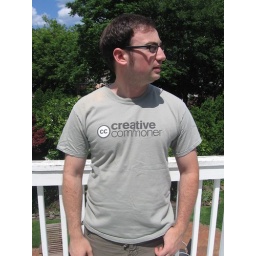
&amp;quot;I am standing around waiting for a train and trying to look cool.&amp;quot;